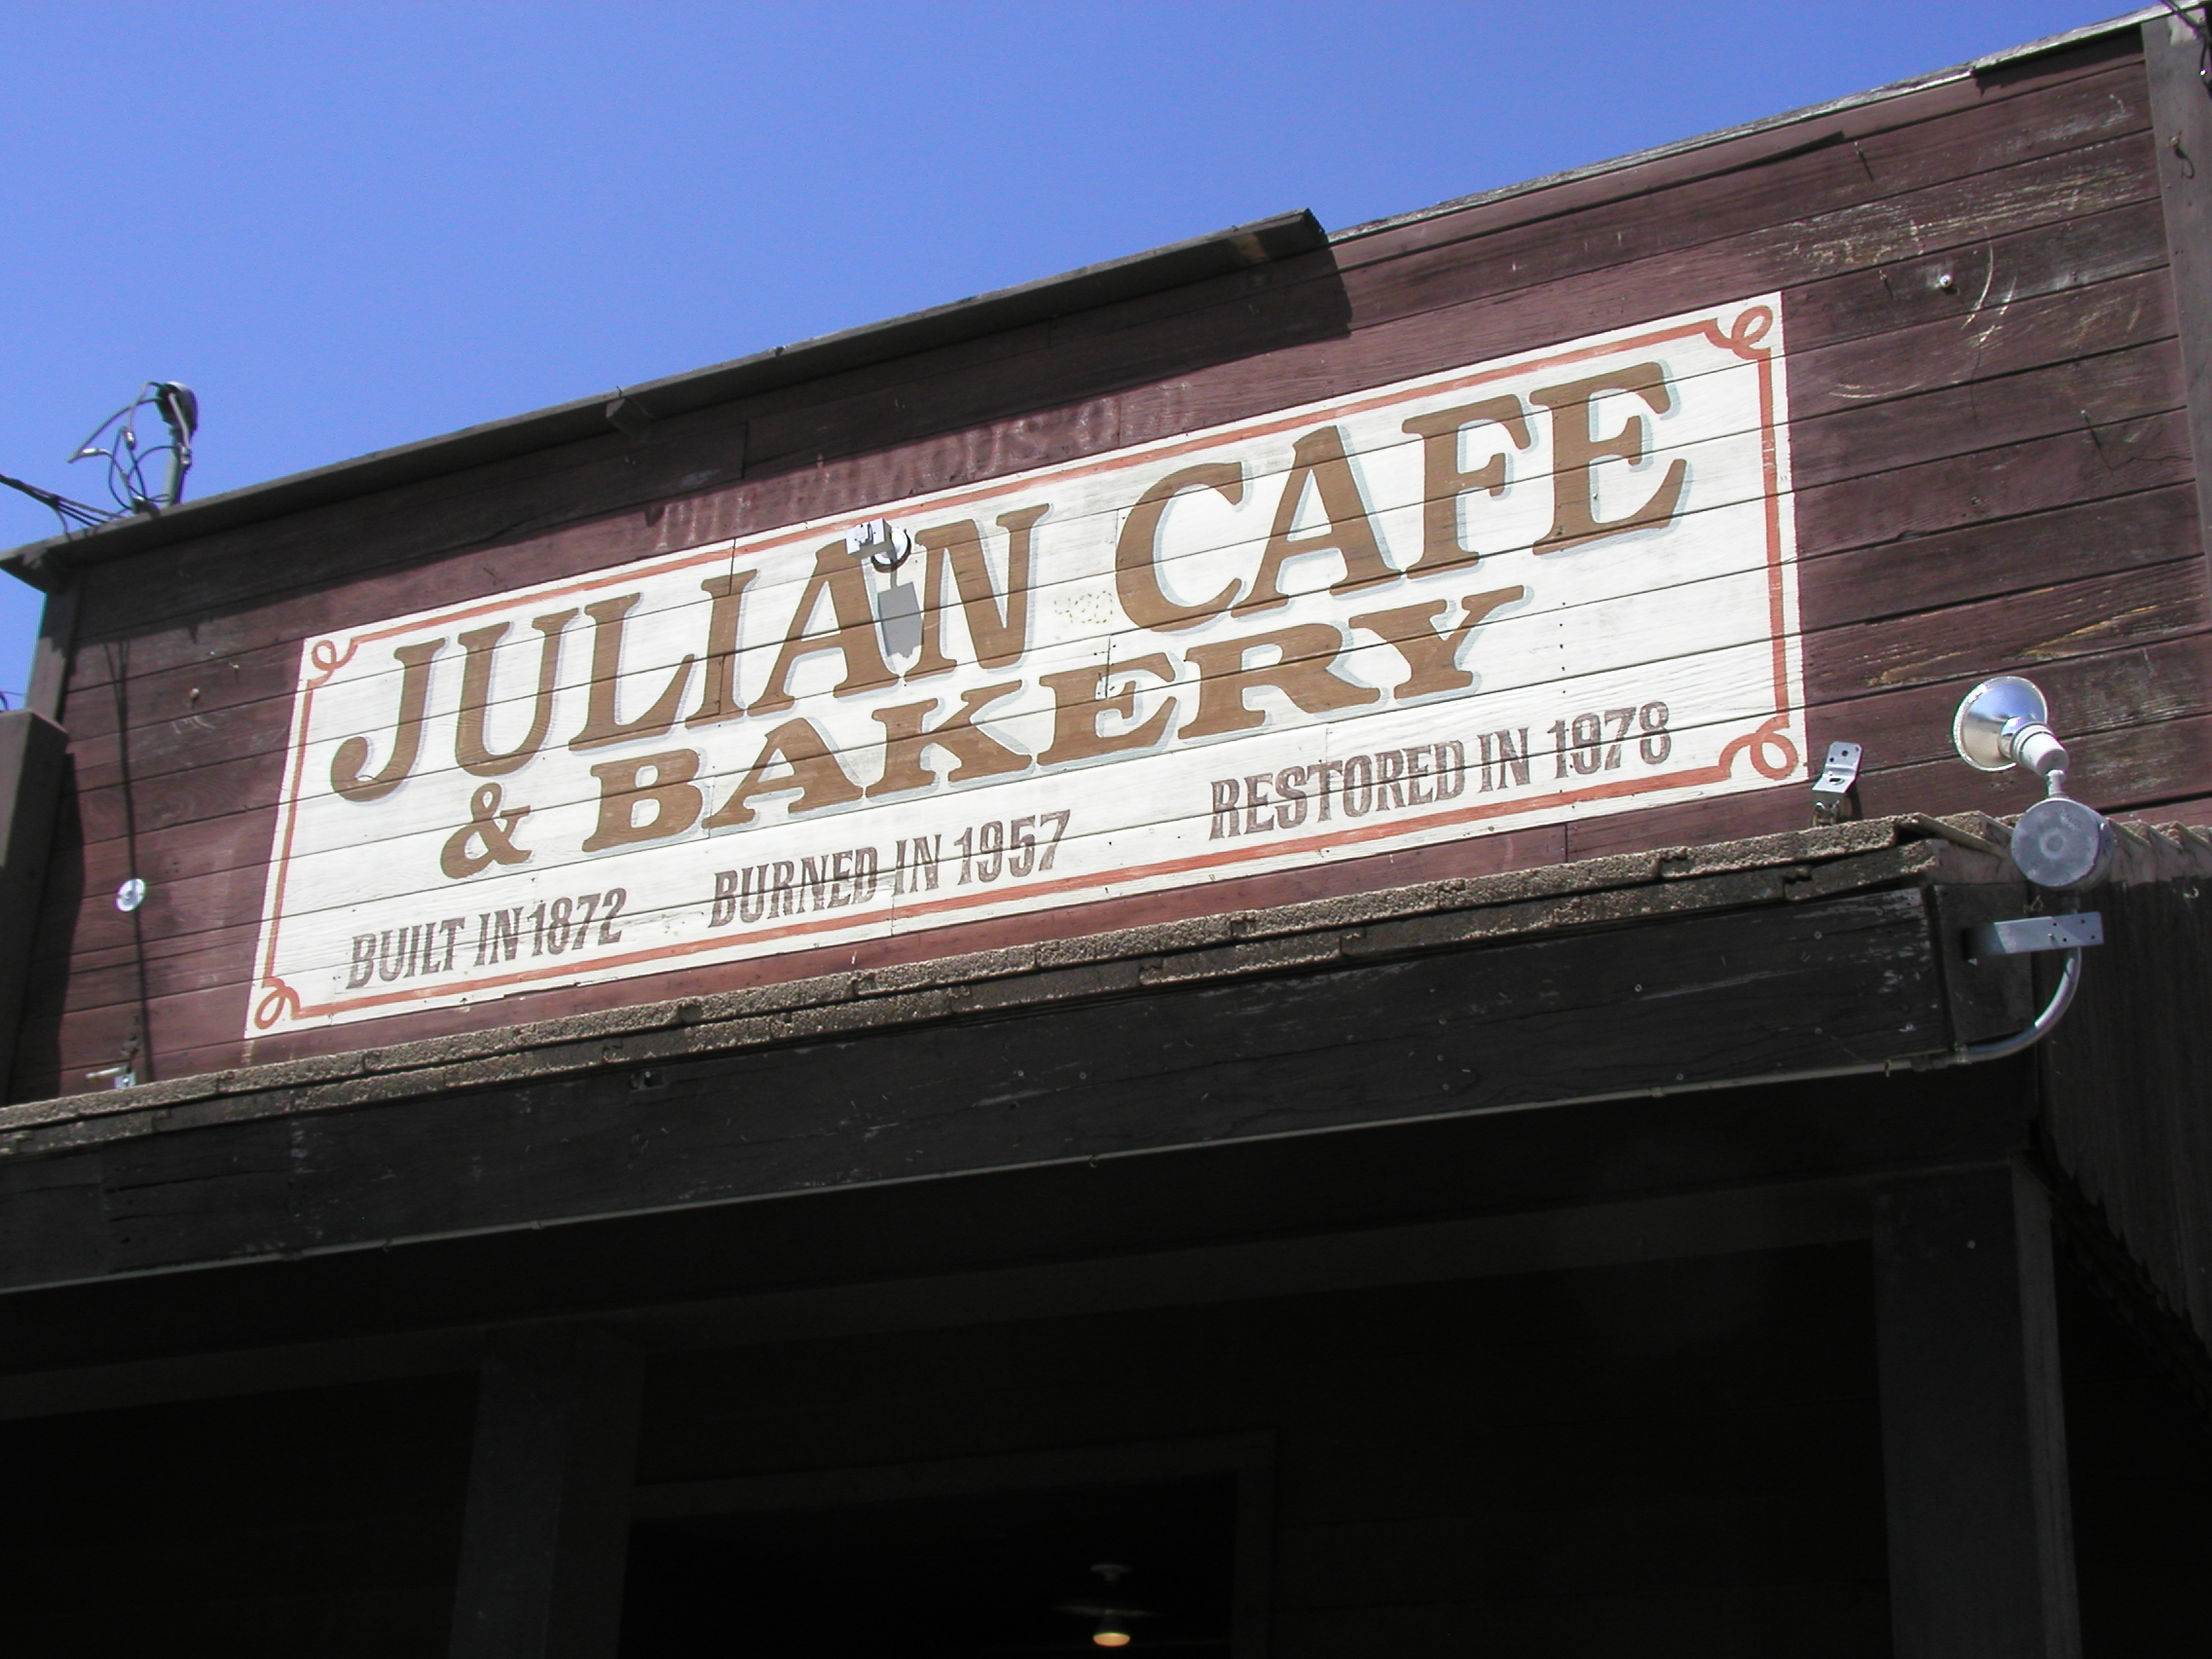
restaurant, advertising, sign, banner, street sign, signage, julian, personal computer hardware